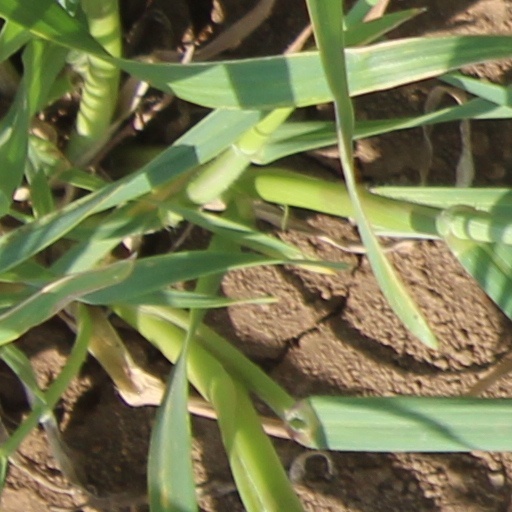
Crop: wheat